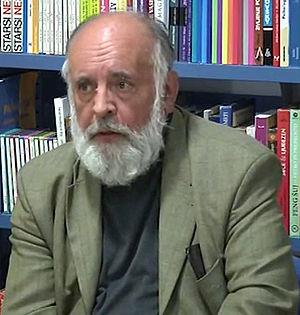
Vinko Ošlak, né en 1947 à Slovenj Gradec, est un écrivain, essayiste, traducteur, éditorialiste et espérantiste slovène.